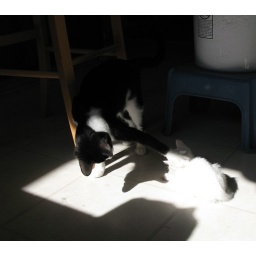
Ditto is nearly invisible on the kitchen floor in a sun spot! It's a popular spot.